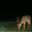
Label: deer